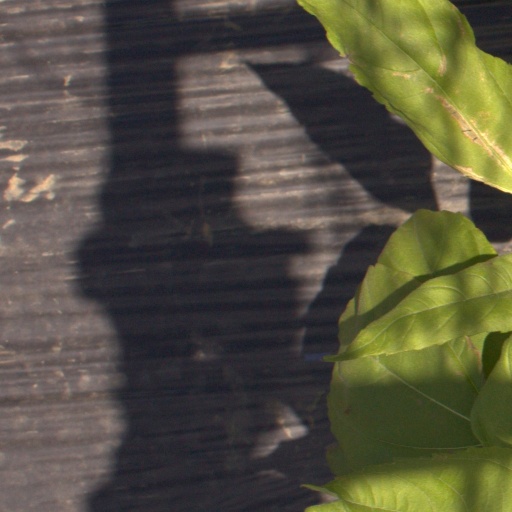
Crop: Jerusalem artichoke